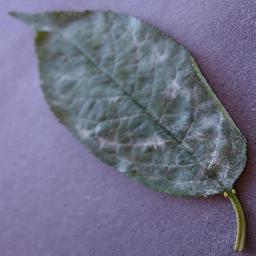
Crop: cherry
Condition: (including_sour)_powdery_mildew